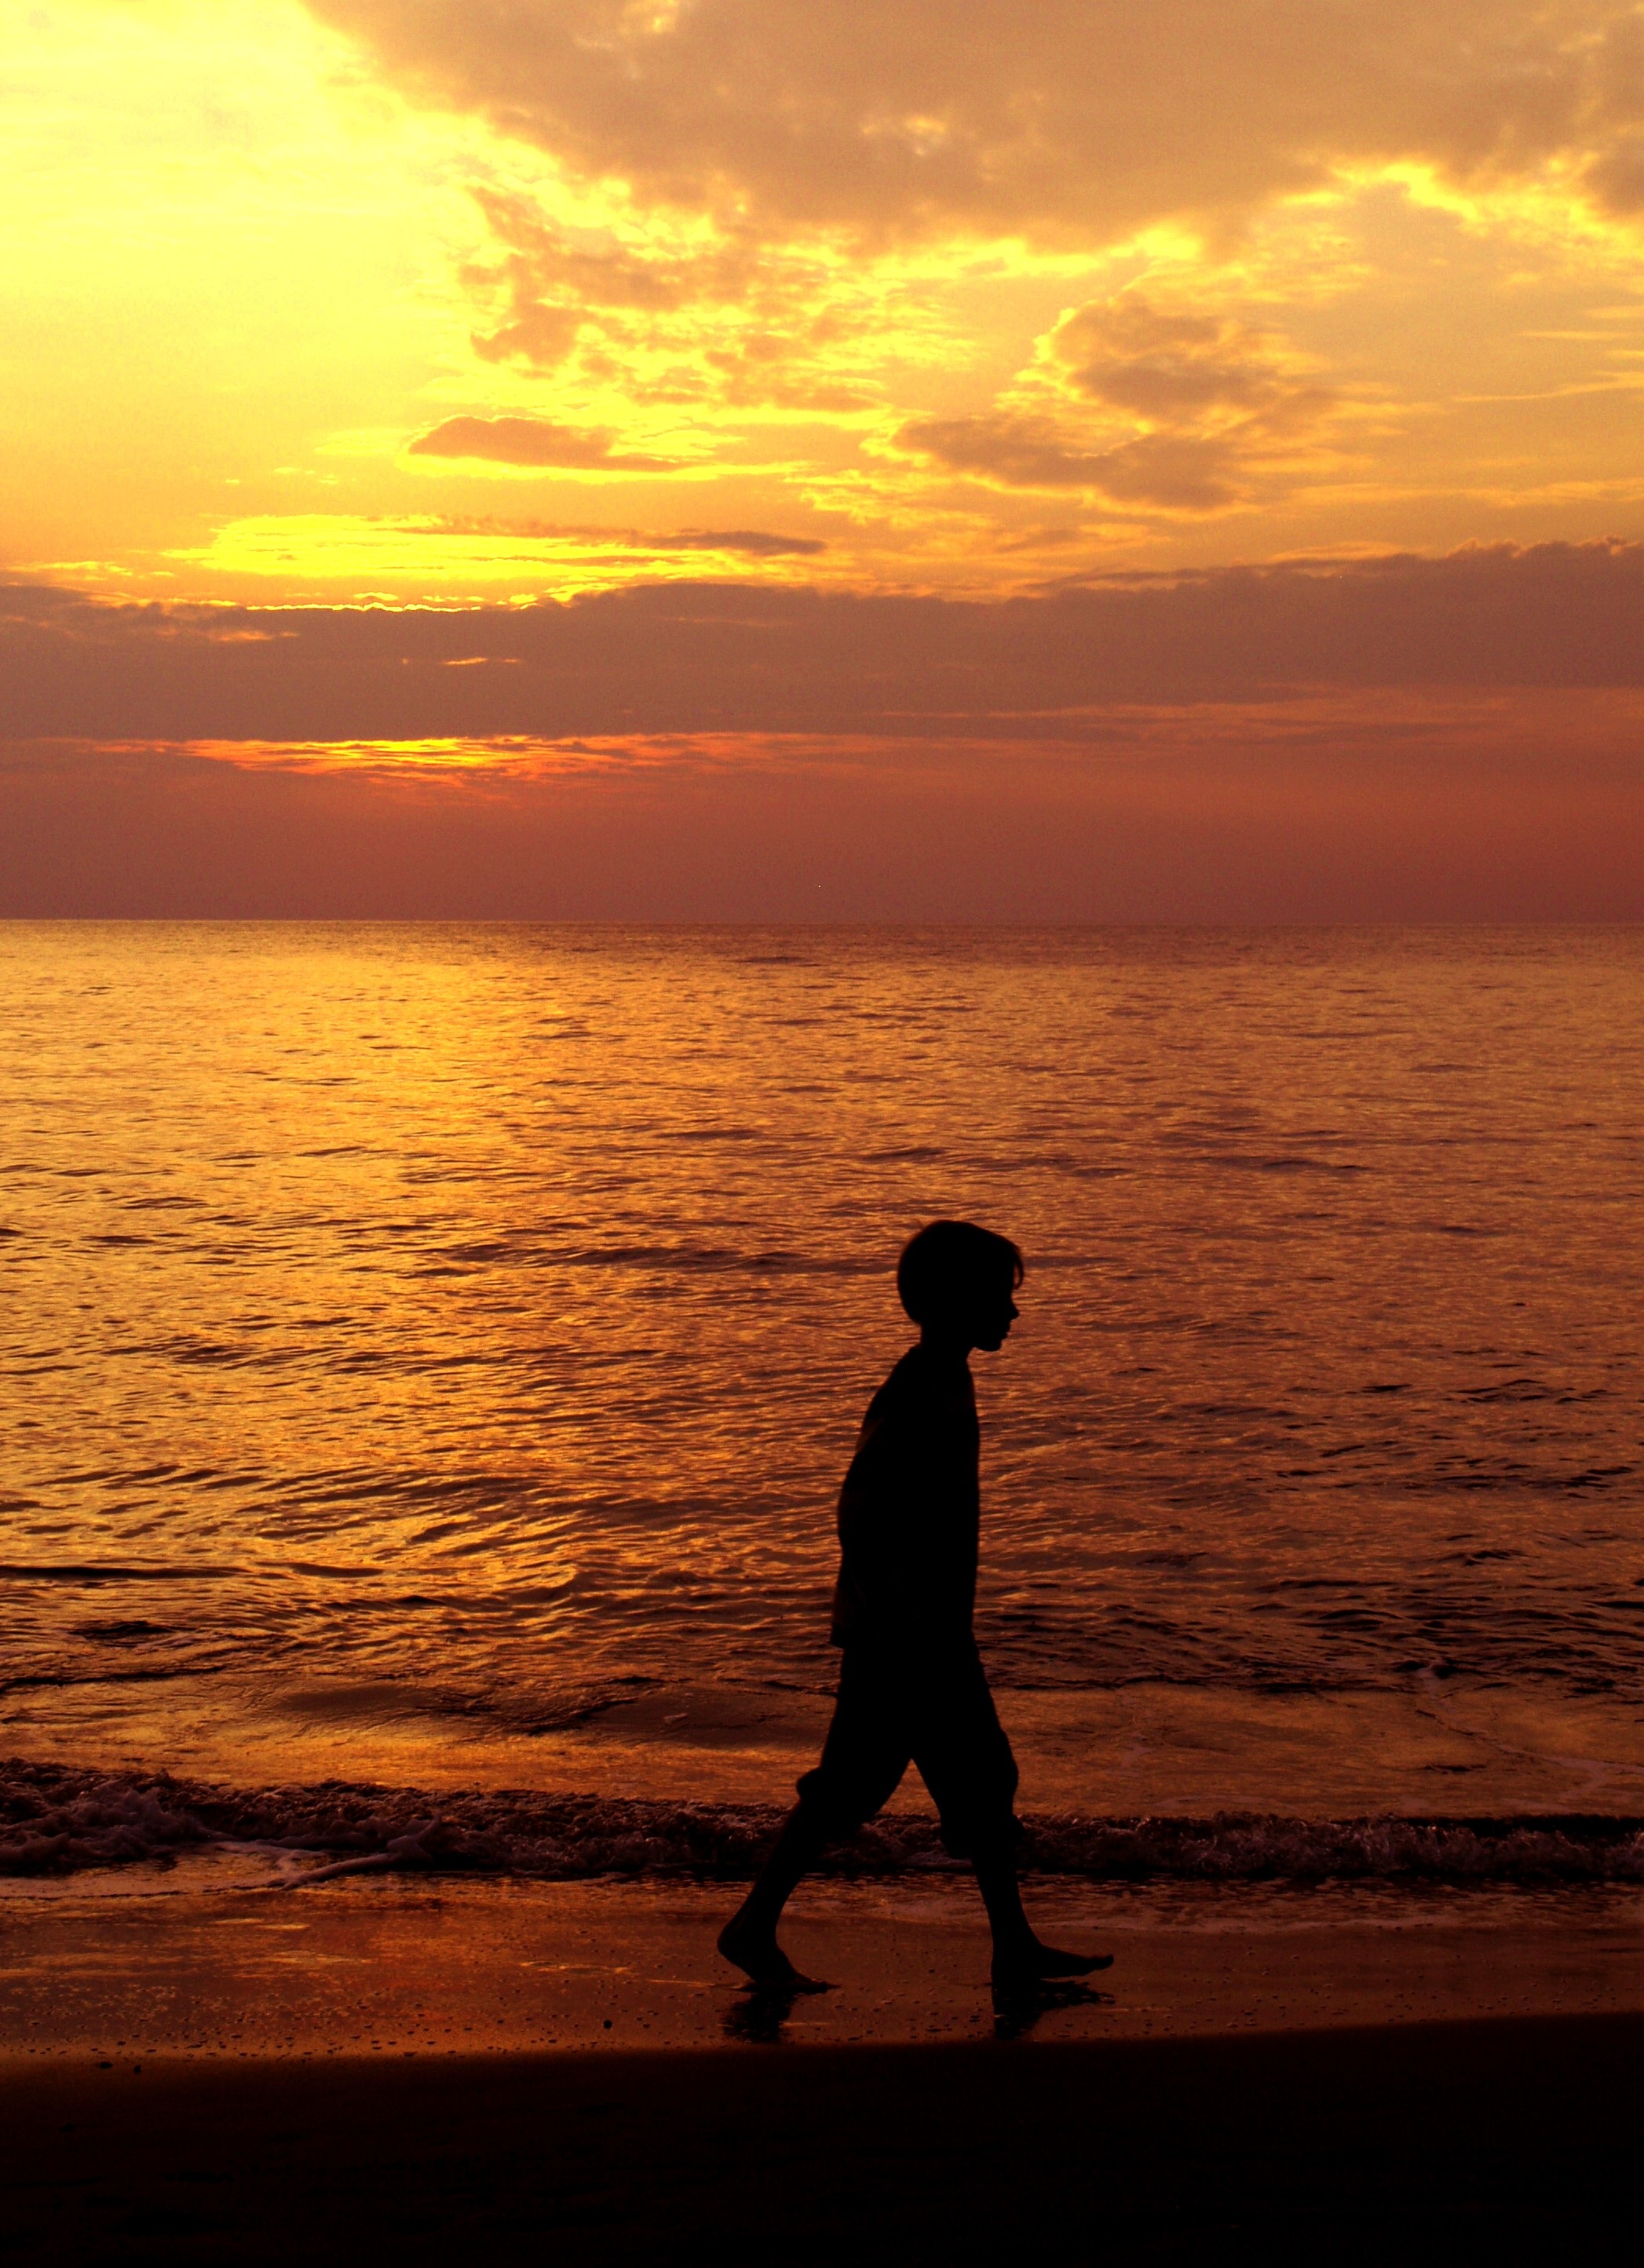
beach, sea, coast, ocean, horizon, silhouette, cloud, sun, sunrise, sunset, sunlight, morning, wave, dawn, dusk, evening, afterglow